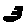
Label: 3